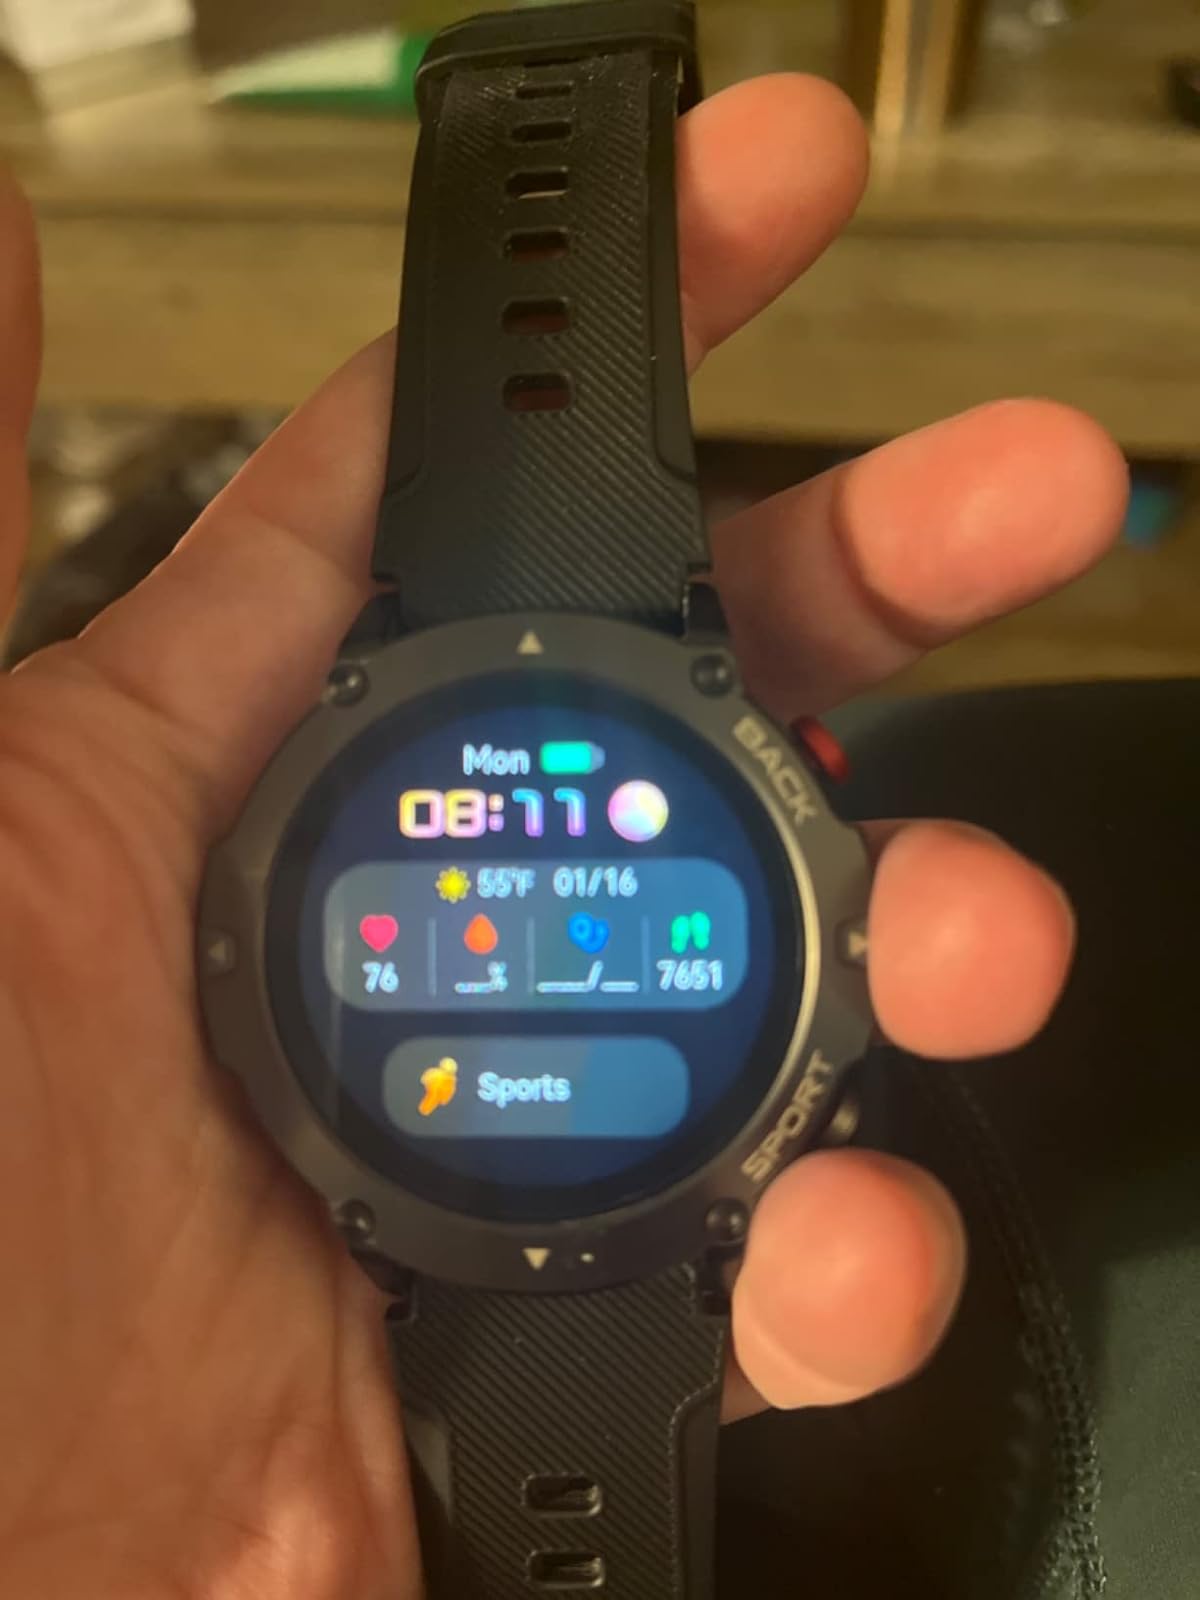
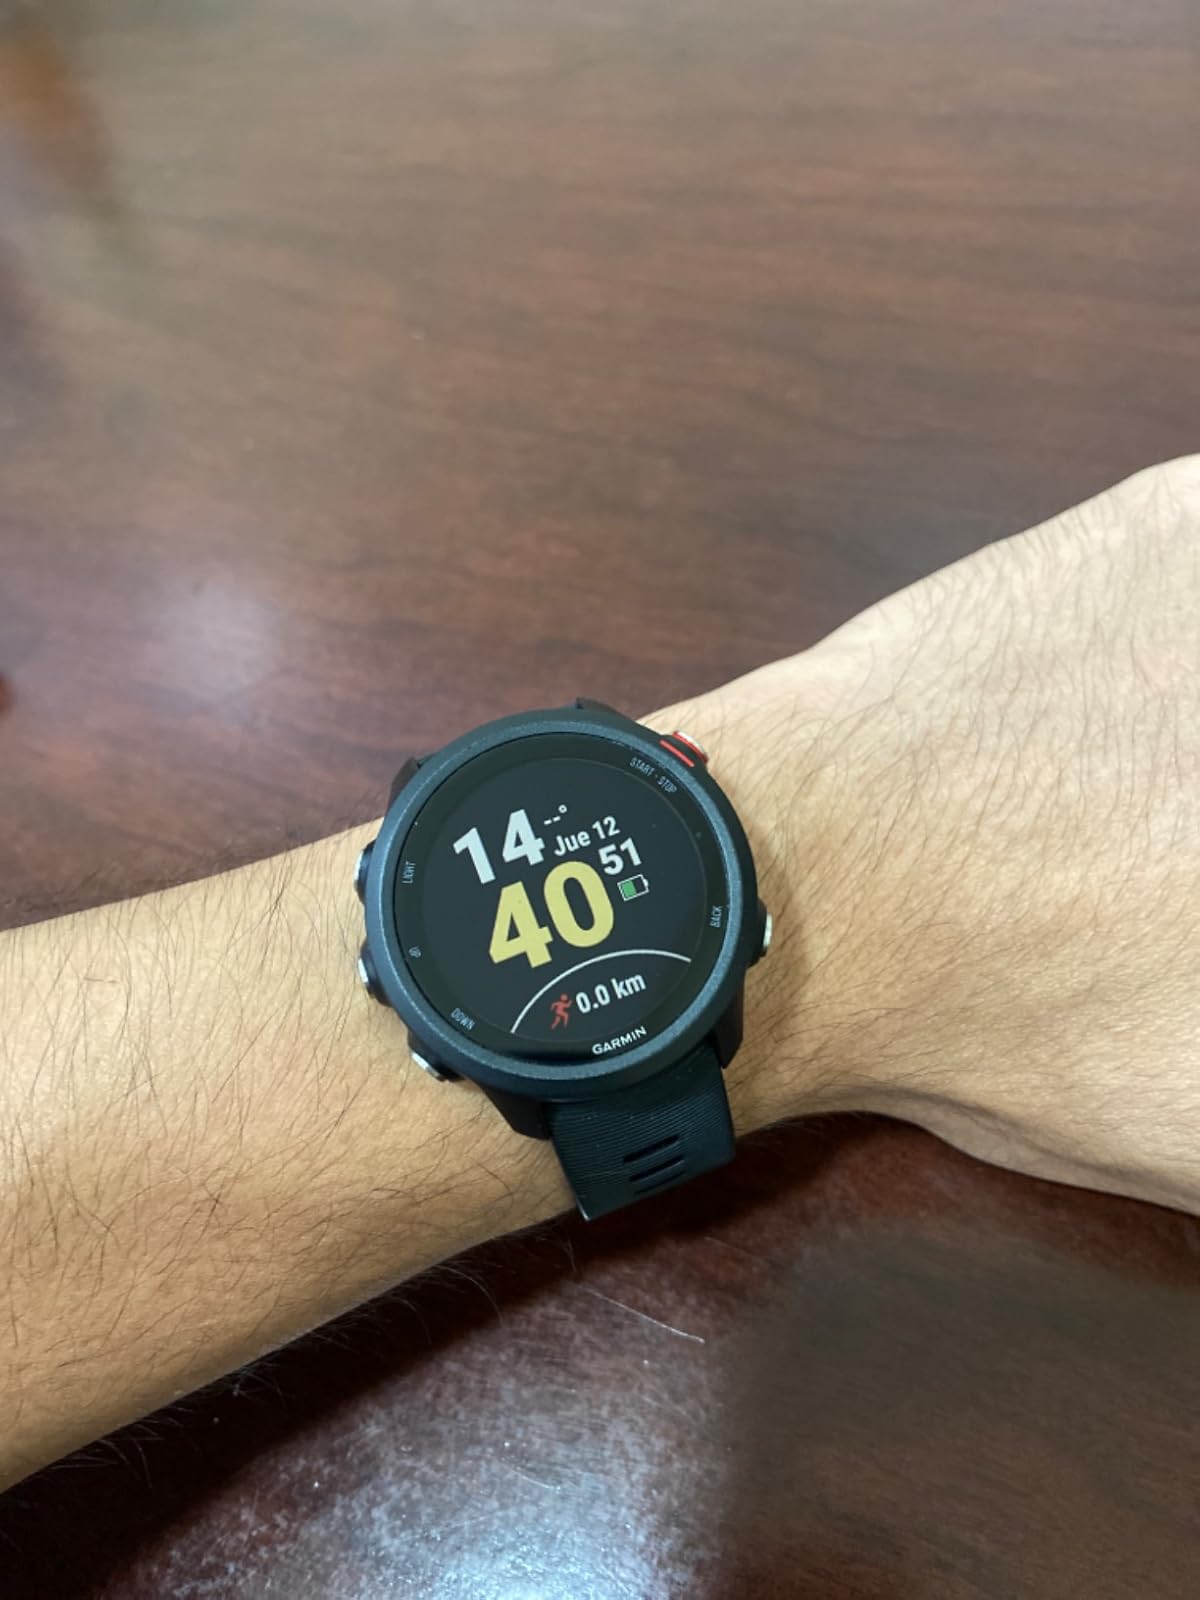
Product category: smartwatch
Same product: no